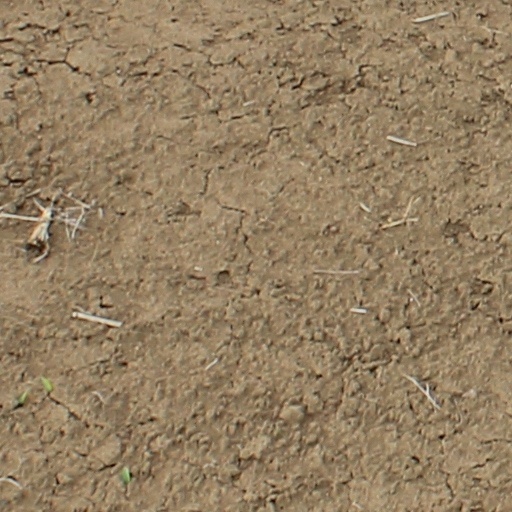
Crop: wheat